Churches of Christ

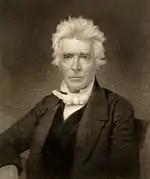
Alexander Campbell

"Church of Christ" is the most common name used by this group. In keeping with their focus of not being a denomination, using Ephesians 1:22–23 as reference to the church being the body of Christ and a body cannot be divided, congregations have identified themselves primarily as community churches and secondarily as Churches of Christ. A much earlier tradition is to identify a congregation as "the church" at a particular location, with no other description or qualifiers. A primary motivation behind the name is the desire to use a scriptural or Biblical name – to identify the church using a name that is found in the New Testament. Adherents are also referred to as Campbellites by academics and other denominations because it is assumed that they are followers of the teachings of Alexander Campbell, similar to Lutherans or Calvinists. Campbell himself refuted the idea that a denomination was started by him or that he was the head of one in "The Christian Baptist" publication in 1826 and 1828, stating: "Some religious editors in Kentucky call those who are desirous of seeing the ancient order of things restored, 'the Restorationers', 'the Campbellites'... This may go well with some; but all who fear God and keep his commands will pity and deplore the weakness and folly of those who either think to convince or to persuade by such means" ("The Christian Baptist", Vol. IV, 88–89) and: "It is a nickname of reproach invented and adopted by those whose views, feelings and desires are all sectarian – who cannot conceive of Christianity in any other light than an ISM" ("The Christian Baptist", Vol. V, 270). He was also associated with the Baptist denomination until 1820. The term ""Campbellite"" is usually offensive to members of the churches of Christ because members claim no allegiance to anyone except Jesus Christ and teach only what is presented in biblical texts.